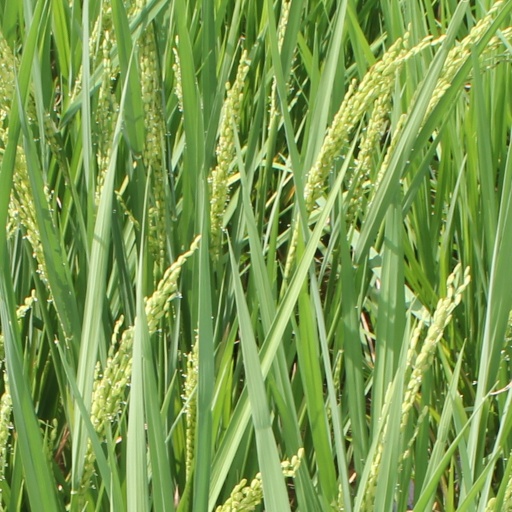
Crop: rice